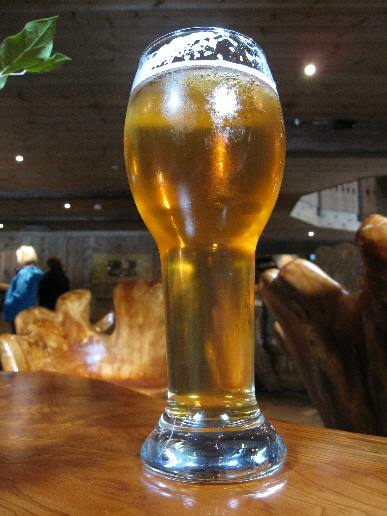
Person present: No